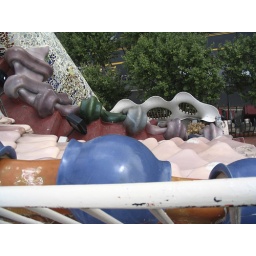
The roof of a Gaudi-designed building in Barcelona.